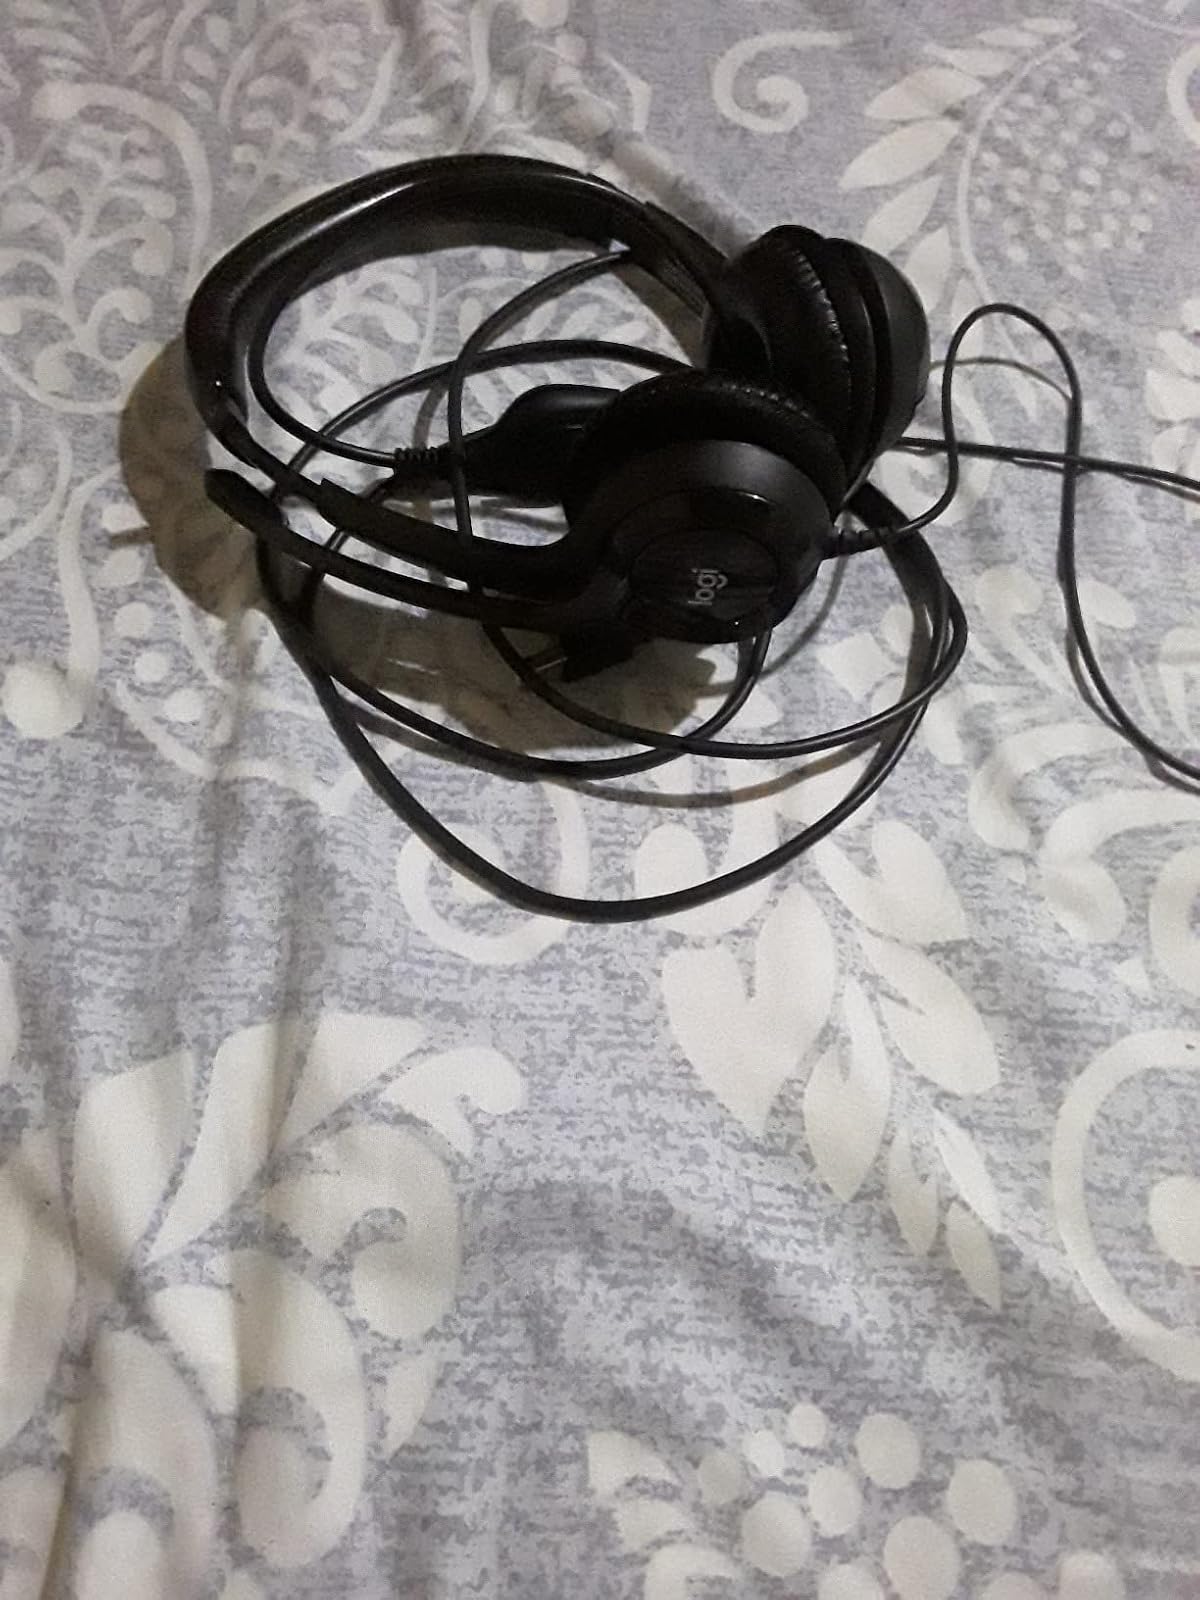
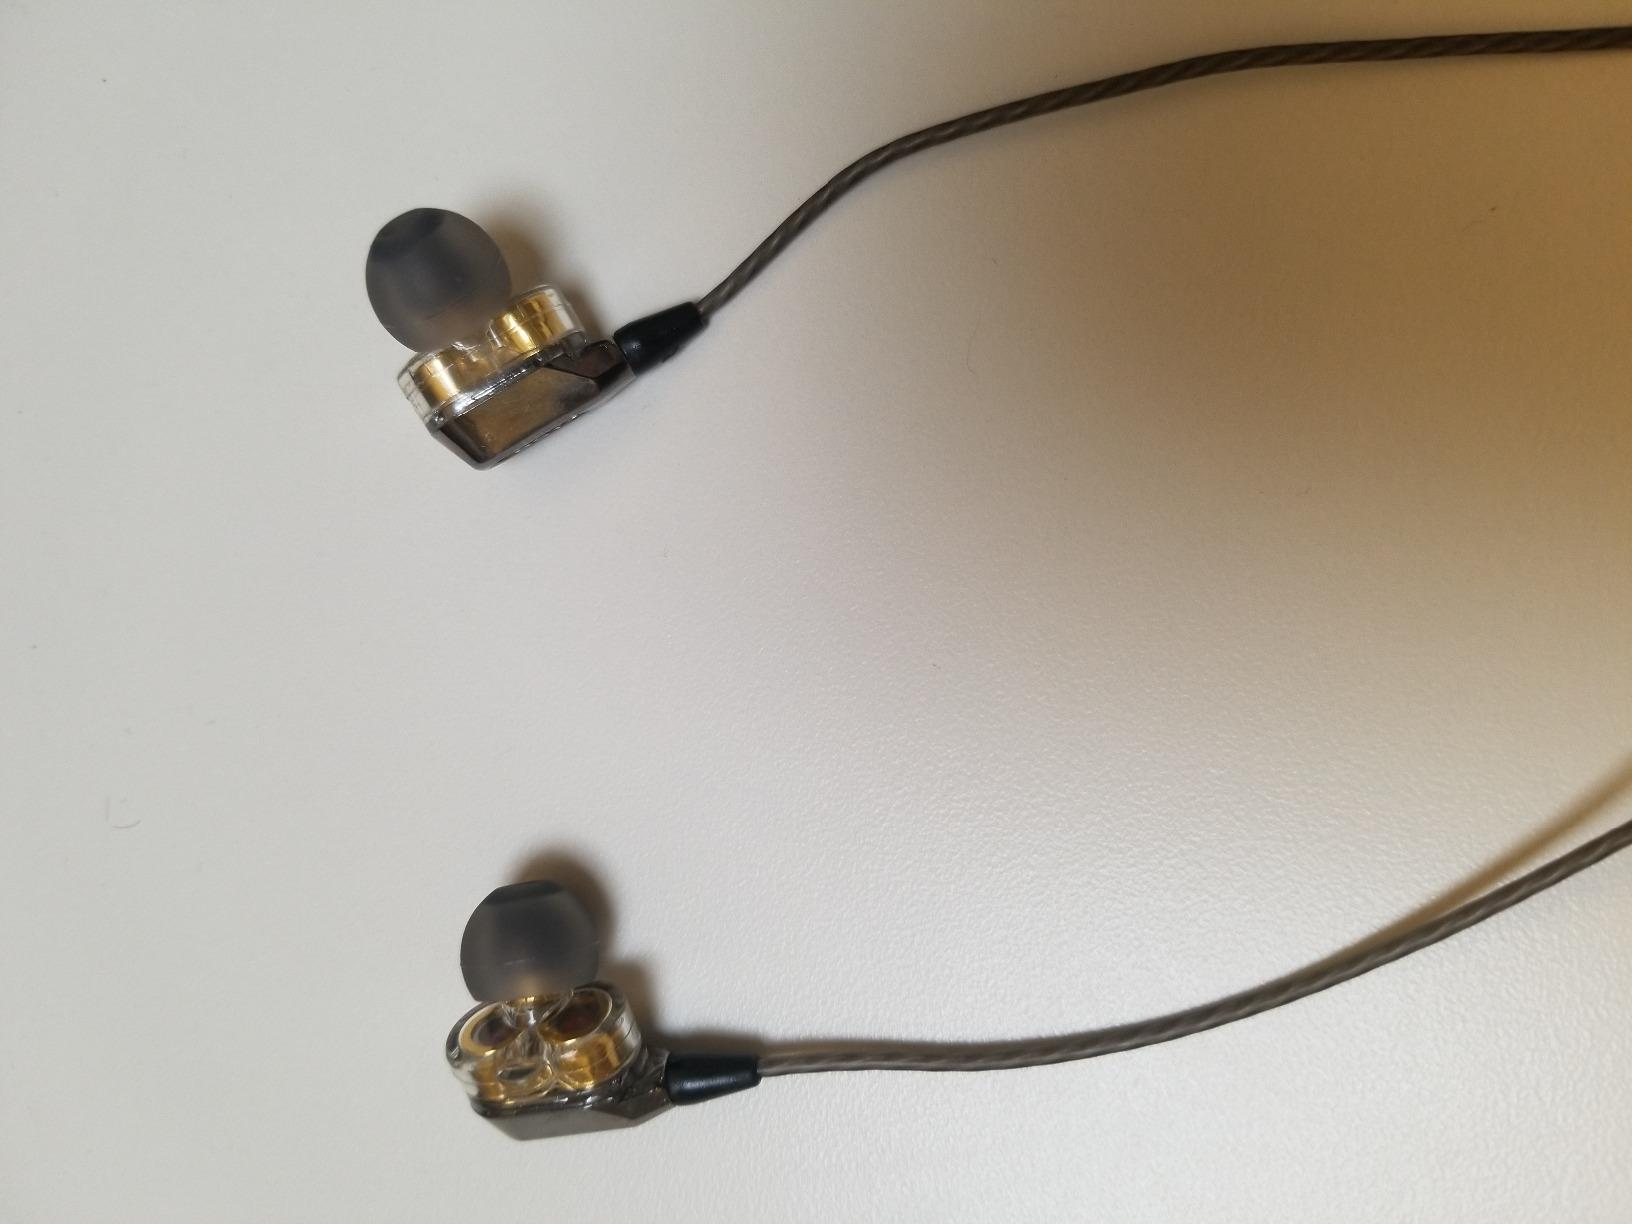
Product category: headphones
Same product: no